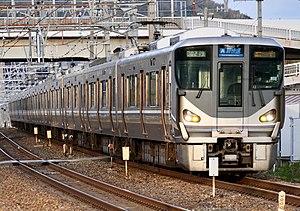
La ligne principale Sanyō est une ligne ferroviaire de l'ouest de l'île de Honshu au Japon. Elle relie la gare de Kobe à celle de Moji à Kitakyūshū. La ligne longe la côte nord de la mer intérieure de Seto. La ligne du Shinkansen Sanyō a un parcours parallèle depuis 1972.
La ligne principale Hokuriku est une ligne ferroviaire du réseau JR West dans la région de Hokuriku au Japon. Elle relie la gare de Maibara dans la préfecture de Shiga à celle de Kanazawa dans la préfecture d'Ishikawa. C'est un axe ferroviaire important le long de la mer du Japon, reliant le Hokuriku au Kansai.
La ligne JR Kobe est une ligne de train japonaise exploitée par la West Japan Railway Company. Cette ligne reliant Osaka à Himeji constitue avec les lignes JR Kyoto et Biwako le service continu du réseau métropolitain de la zone de Kyoto, Osaka et Kobe. La Ligne JR Kobe est le surnom donné depuis 1988 à la section de la ligne Tōkaidō entre la gare d'Osaka et la gare de Kobe, ainsi qu'à la section de la ligne Sanyō entre la gare de Kobe et la gare de Himeji. Comme la société de transport Hankyu Corporation possède également une ligne de chemin de fer nommé ligne Kobe, afin d'éviter toute confusion, il a été rajouté à la ligne Kobe de la JR West, le terme devant le nom Kobe.